Cikampek railway station

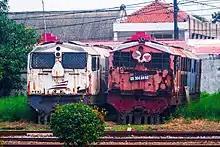
BB 304 76 06 (BB304 06) and BB 304 84 02 (BB304 16) locomotive wrecks on the Cikampek Station emplacement yard

The Cikampek Station building is an island station and has eight tracks. Line 3 is a straight gauge which is usually used for trains going directly to Jakarta, line 4 is a straight gauge for trains going directly to Cirebon and line 6 is a straight track towards Purwakarta.